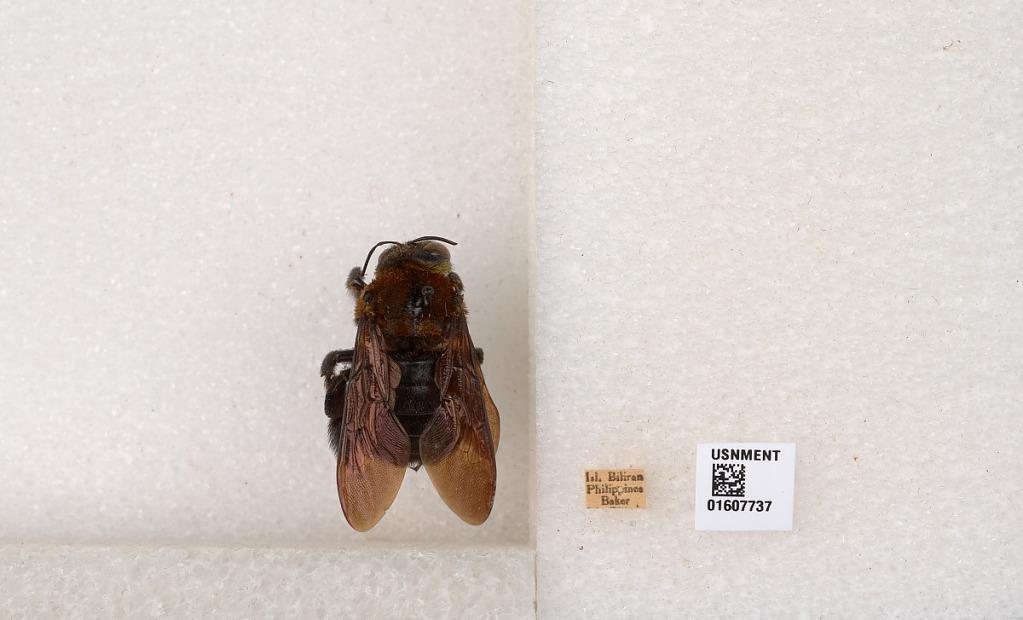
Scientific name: Xylocopa (Koptortosoma) cuernosensis (Cockerell)
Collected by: Baker
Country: Philippines
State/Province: Eastern Visayas
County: Leyte
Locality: Isl. Biliran
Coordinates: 11.585, 124.477